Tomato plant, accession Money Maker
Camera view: horizontal (90 deg, fisheye); turntable rotation: 90 degrees
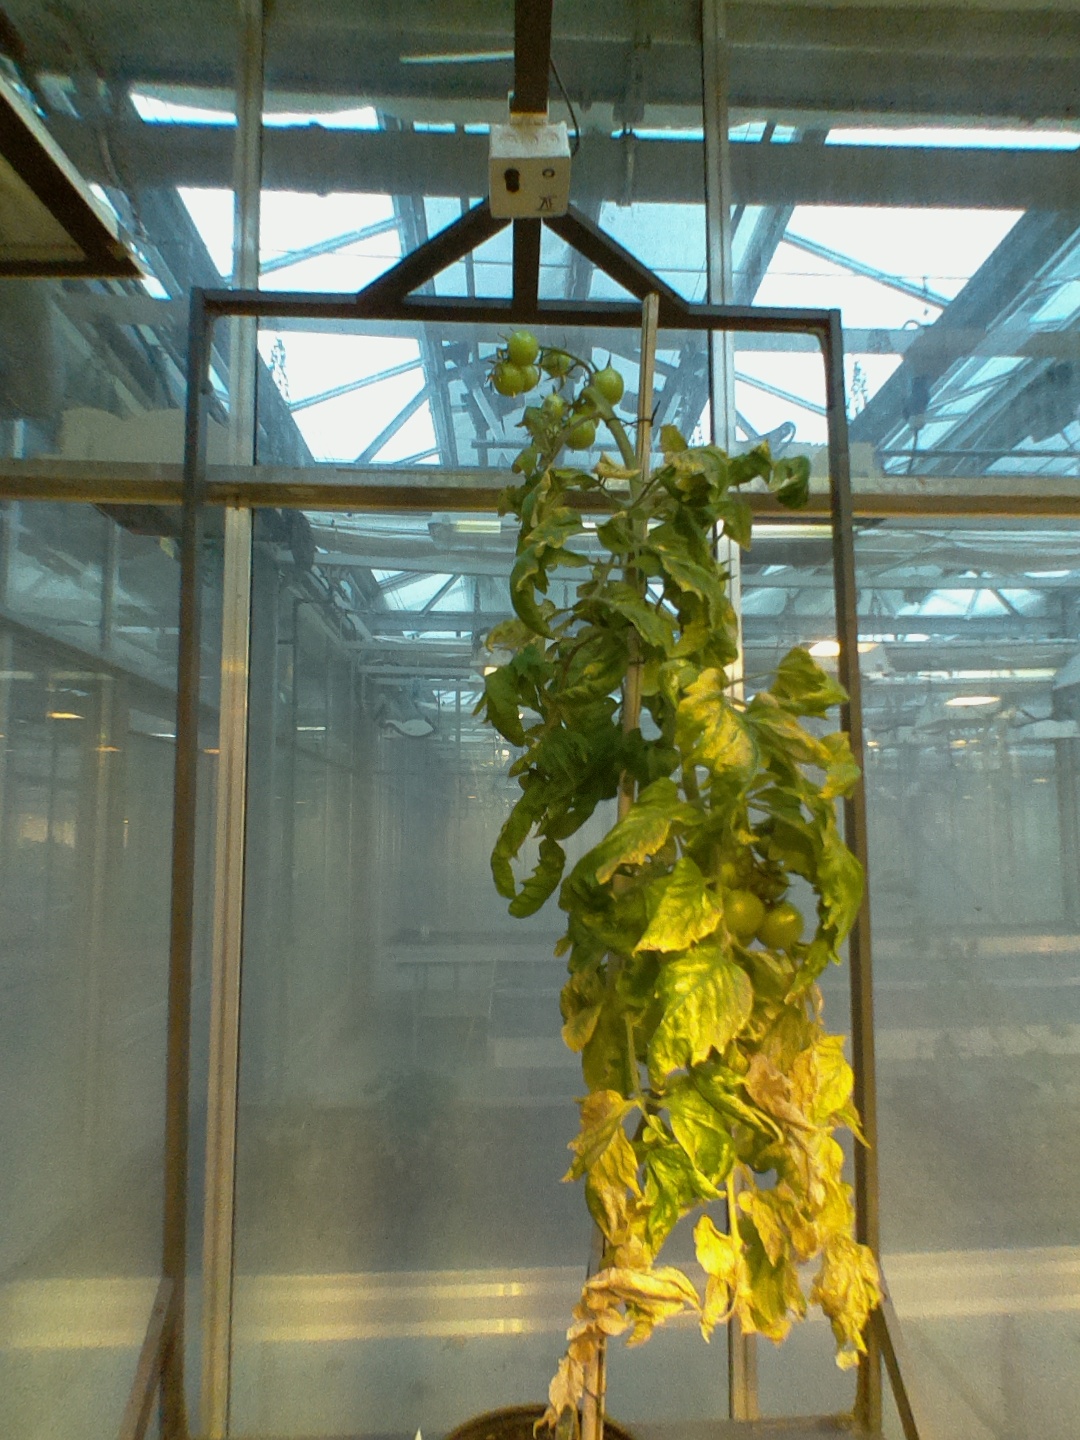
BBCH growth stage 80: fruits start showing typical ripe color (orange -> red)